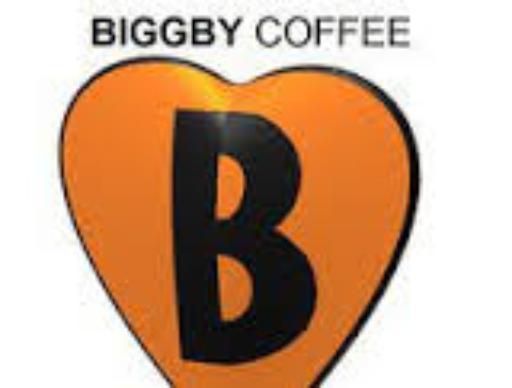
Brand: Biggby Coffee
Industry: Food